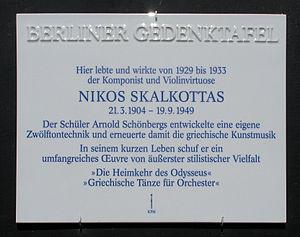
Plaques mémorial de porcelaine de Berlin, Nikos Skalkottas, Nürnberger Straße 19, Berlin-Charlottenburg, Allemagne
Nikos Skalkottas, né à Chalcis le 8 mars 1904 et mort à Athènes le 19 septembre 1949, est un compositeur et violoniste grec. Il a été membre de la seconde école de Vienne et a été influencé par la musique classique et la musique traditionnelle grecque.